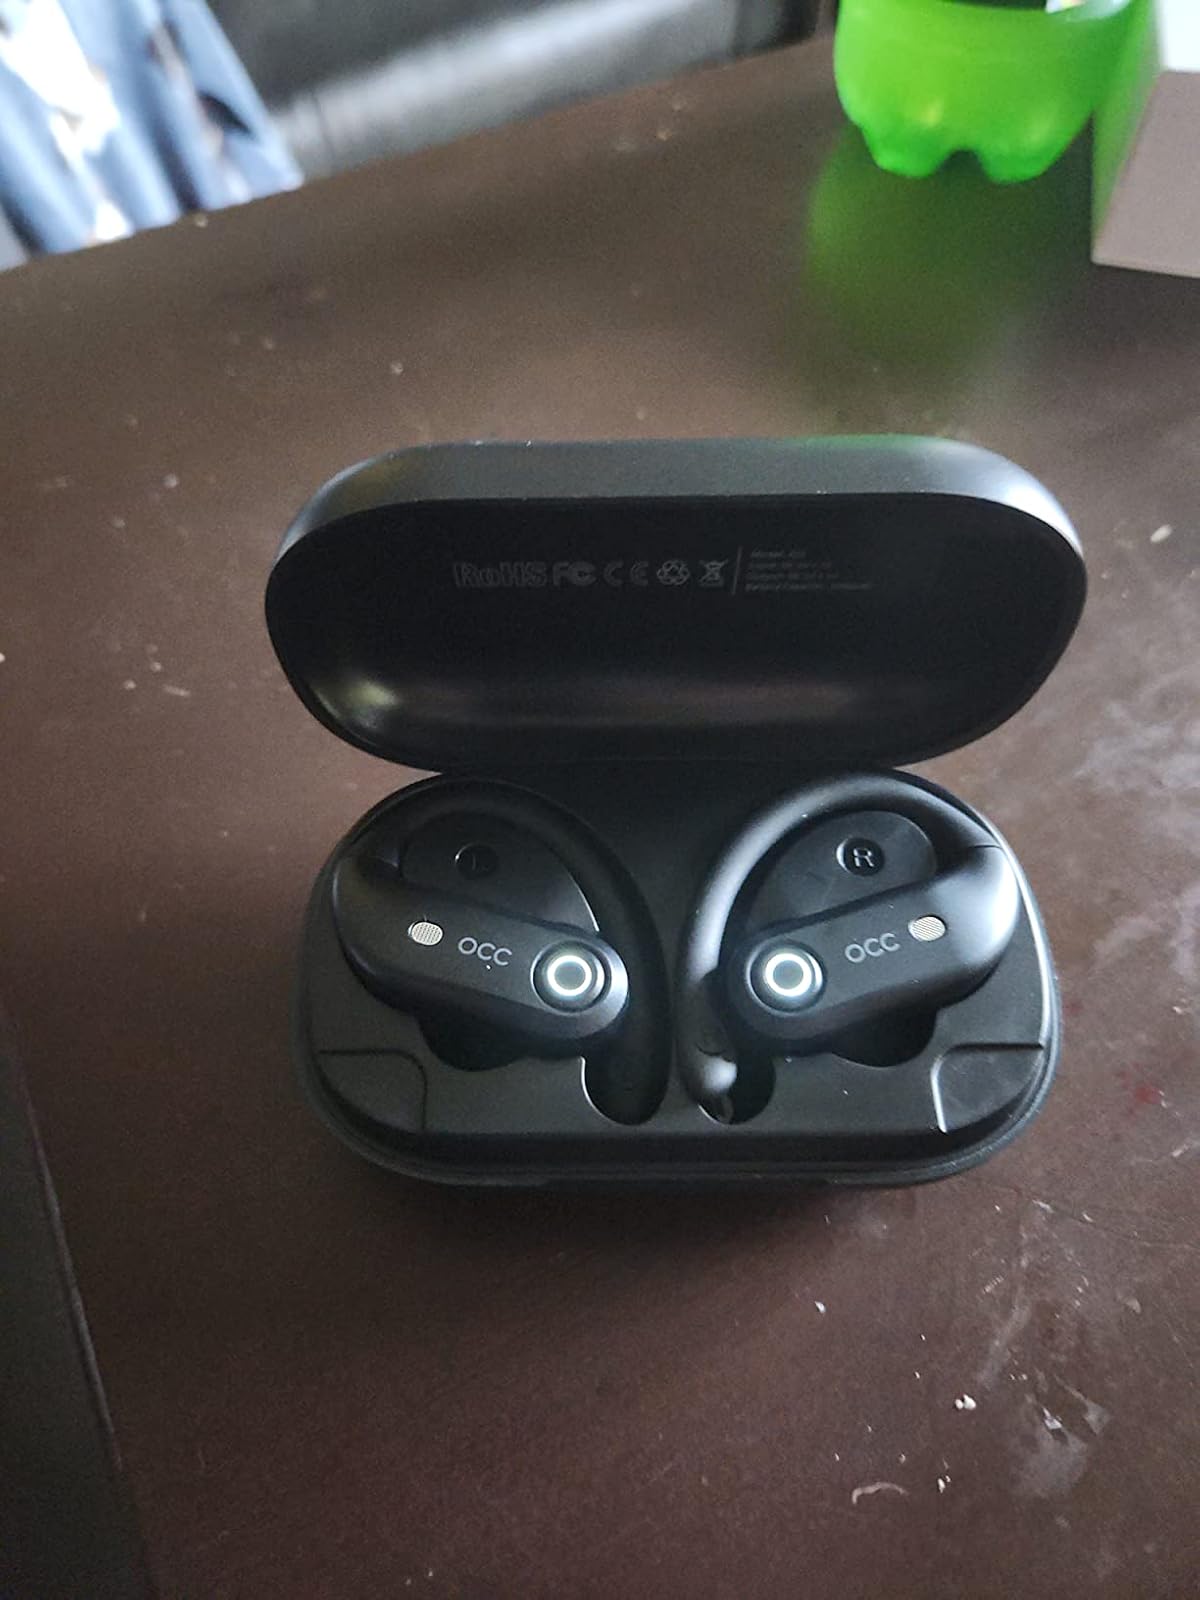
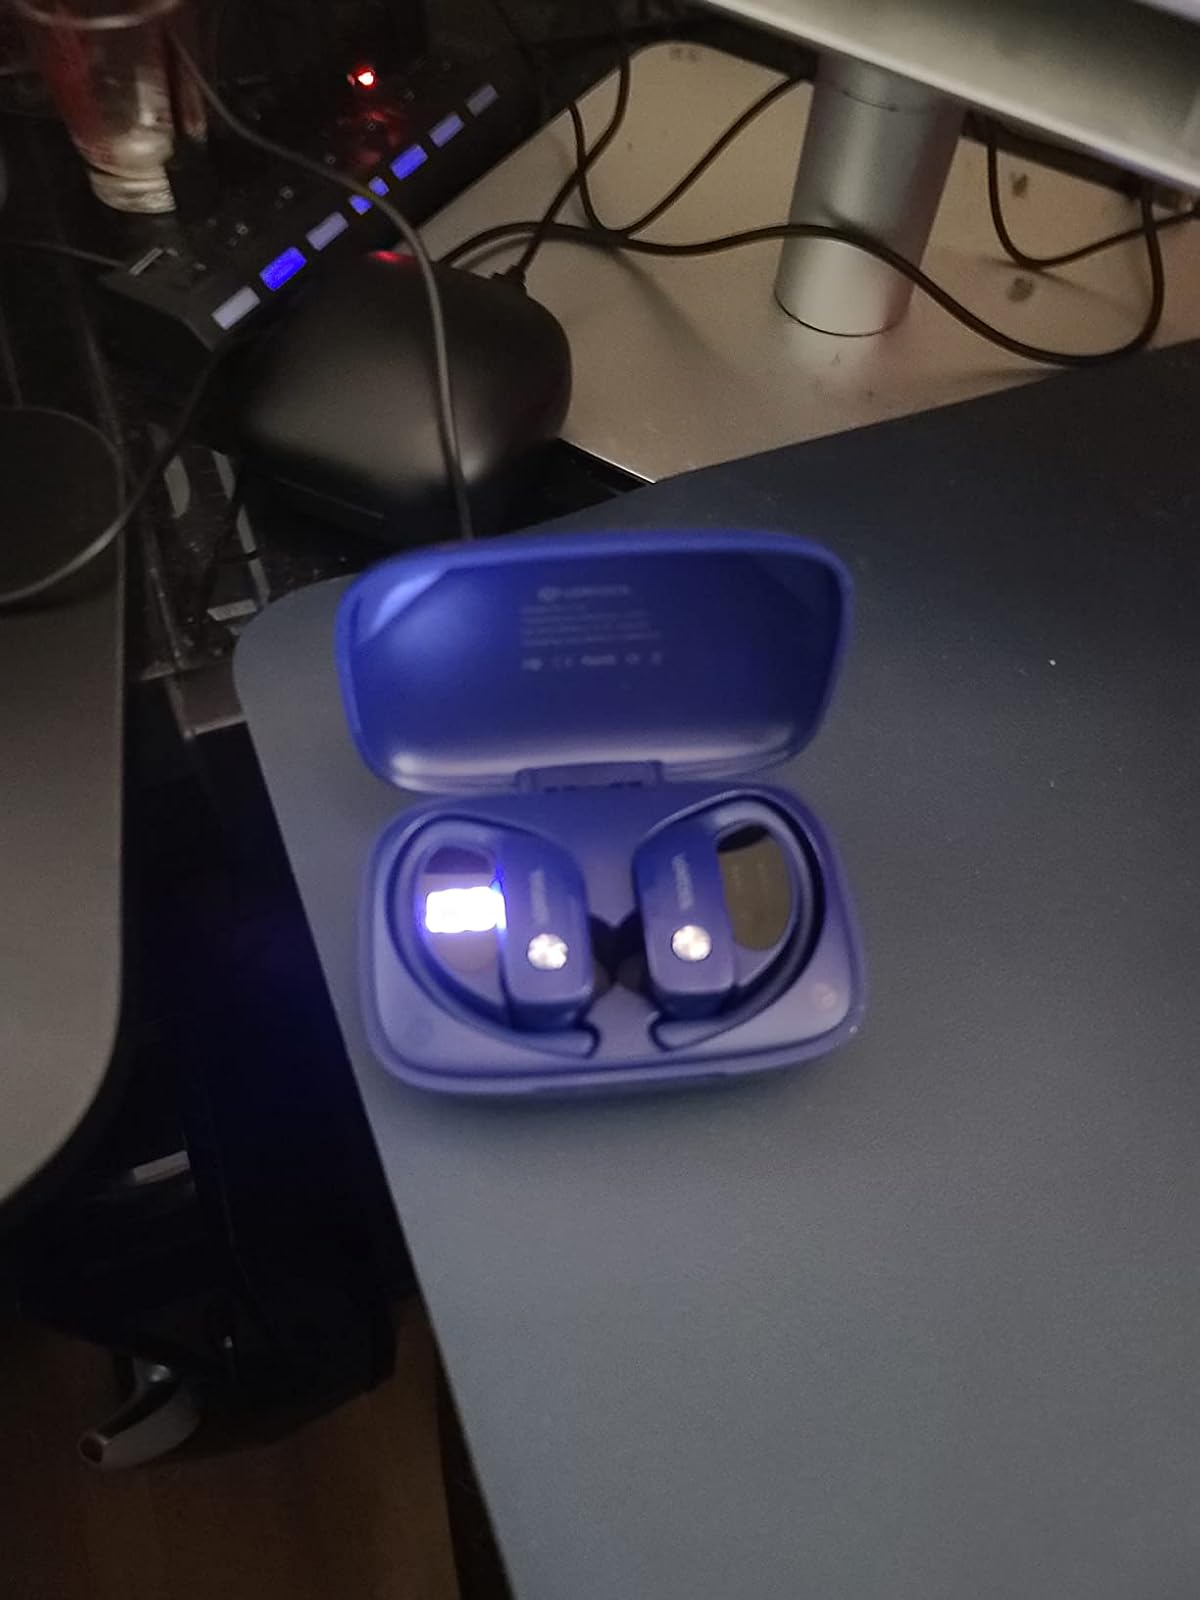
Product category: earbuds
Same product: no